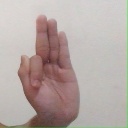
अक्षर: फ